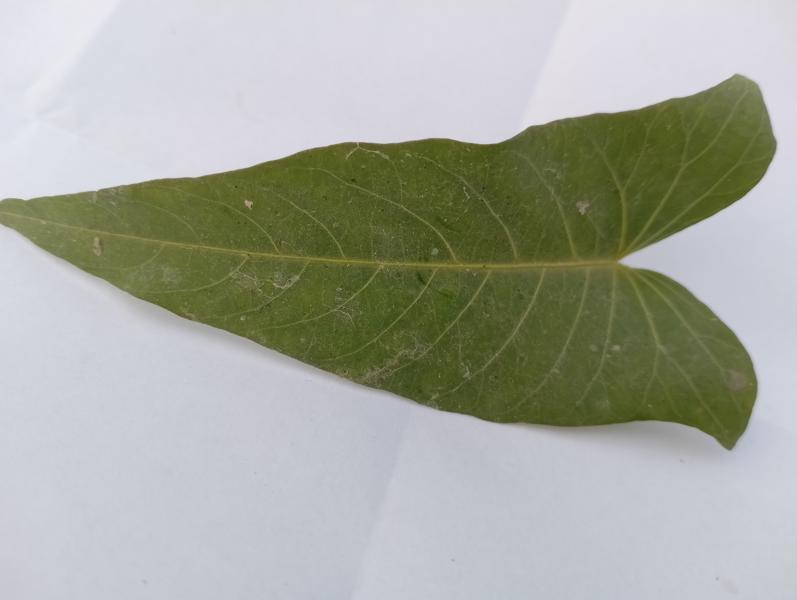
Weed species: Ipomoea aquatic